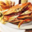
Label: cra